Describe the emotion expressed in this image:  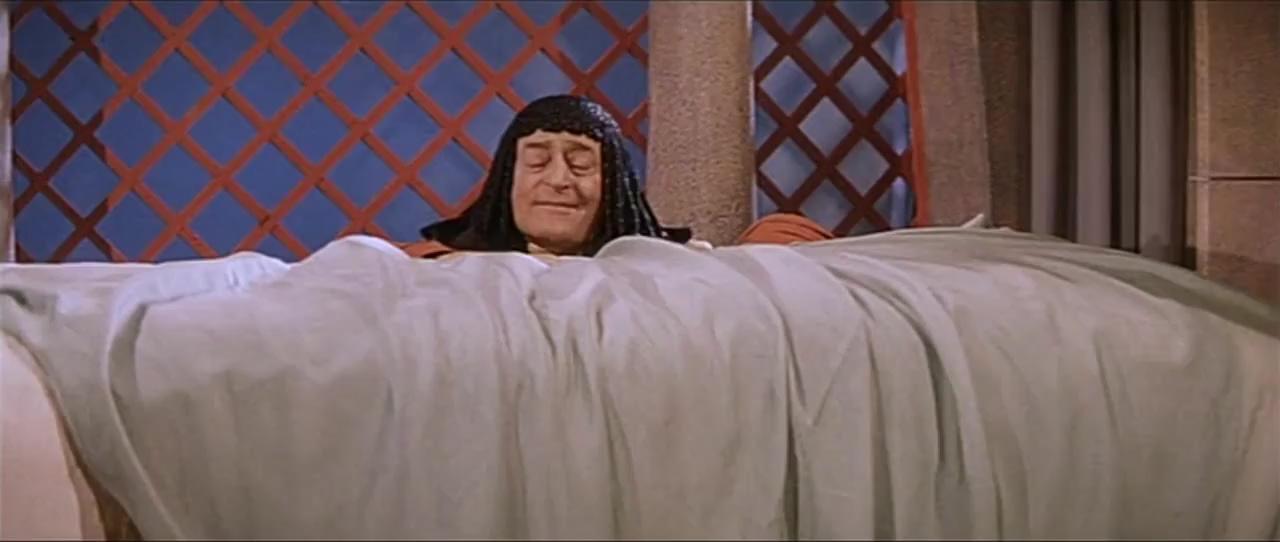
This person displays Pain, valence and arousal with low intensity.